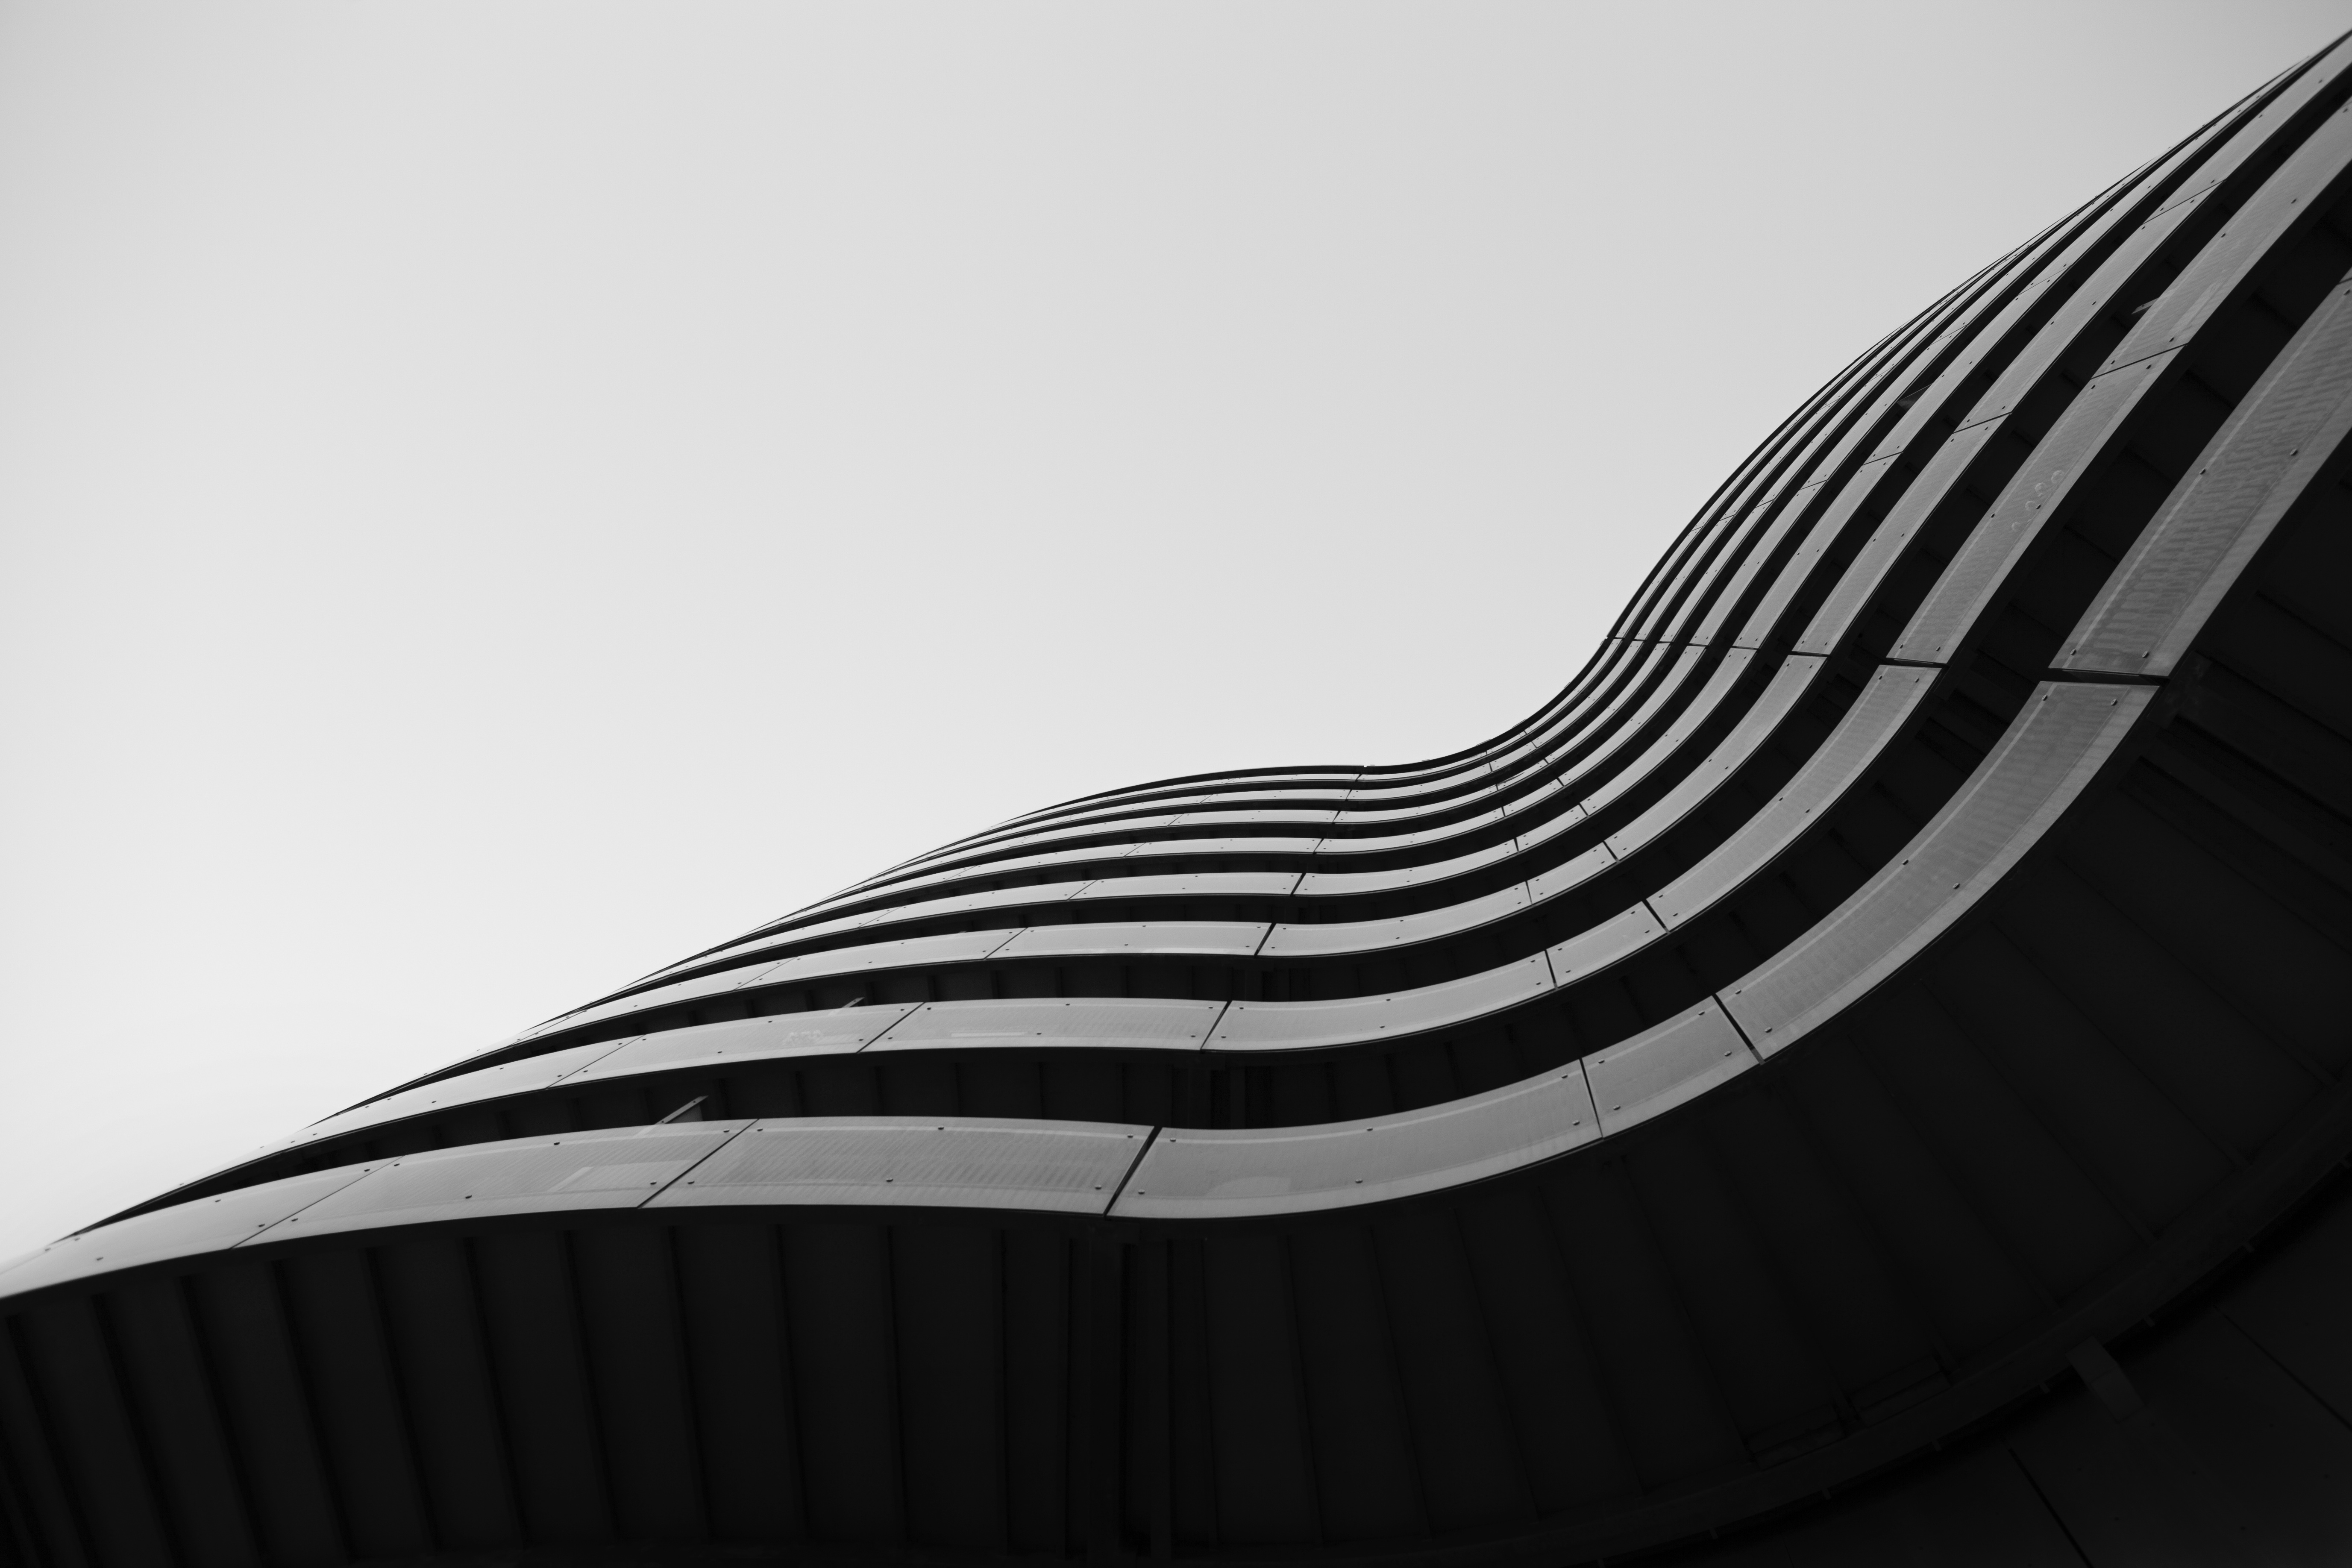
wing, black and white, white, wave, line, black, monochrome, design, symmetry, shape, monochrome photography